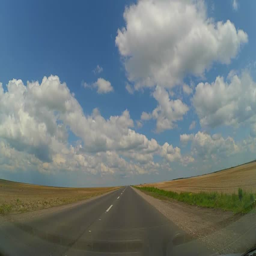
a short hyper lapse on a country road .